Tigbourne Court

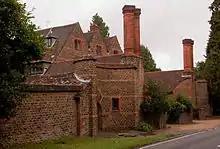
The western side of the house, viewed from the north. The pairs of chimneys are positioned at the ends of the north and south wings.

Edwin Lutyens designed Tigbourne Court in 1899 for businessman Edgar Horne. Horne later became the chairman of the Prudential Assurance Company and Member of Parliament for Guildford. Lutyens was assisted by his business partner E. Baynes Badcock, who was responsible for inspecting the building as the construction progressed, and by Norman Evill, who drew the architectural plans. However, by the start of 1901, faults in the building work had created an "awful mess" and Lutyens wrote in his journal that Horne was "very cross". He blamed Badcock for the construction problems both at Tigbourne Court and elsewhere, and the partnership between the two men ended in March of the same year.